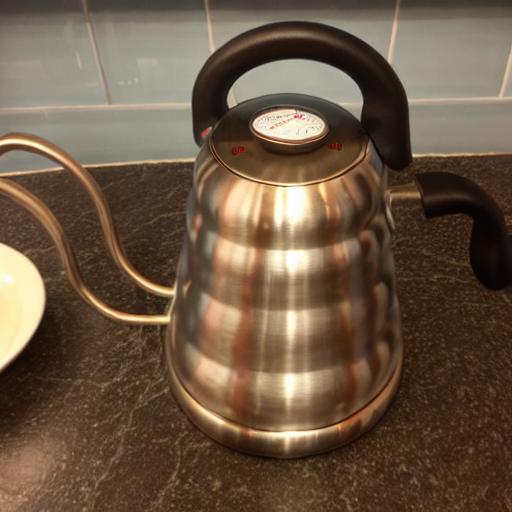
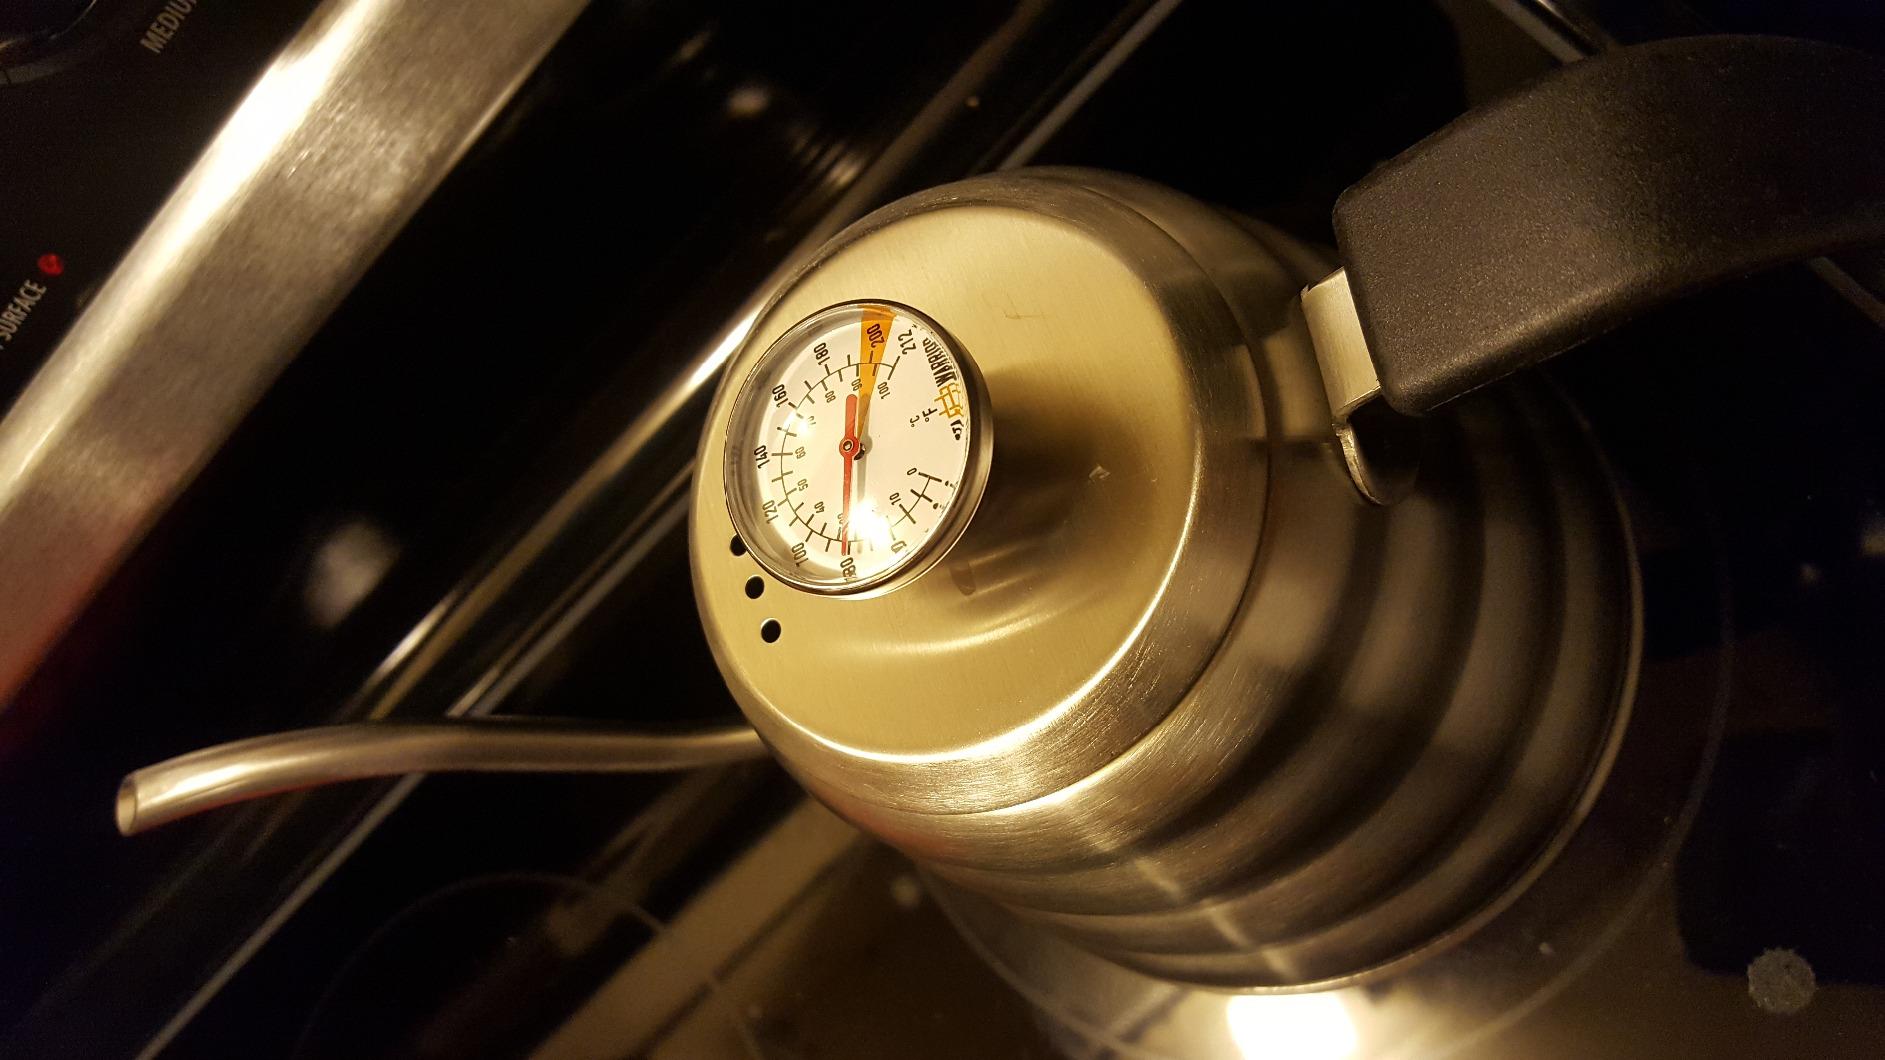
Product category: items_kettle
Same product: no